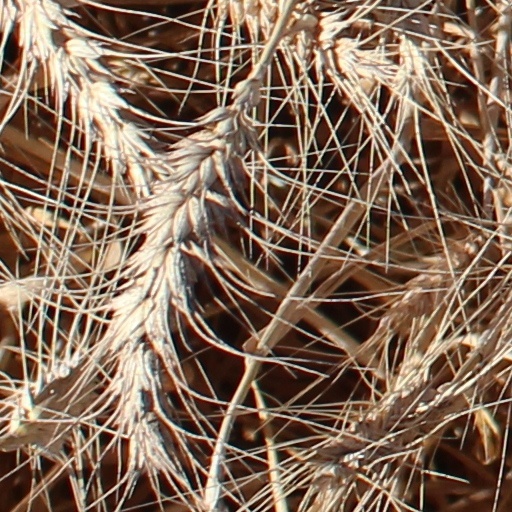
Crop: wheat